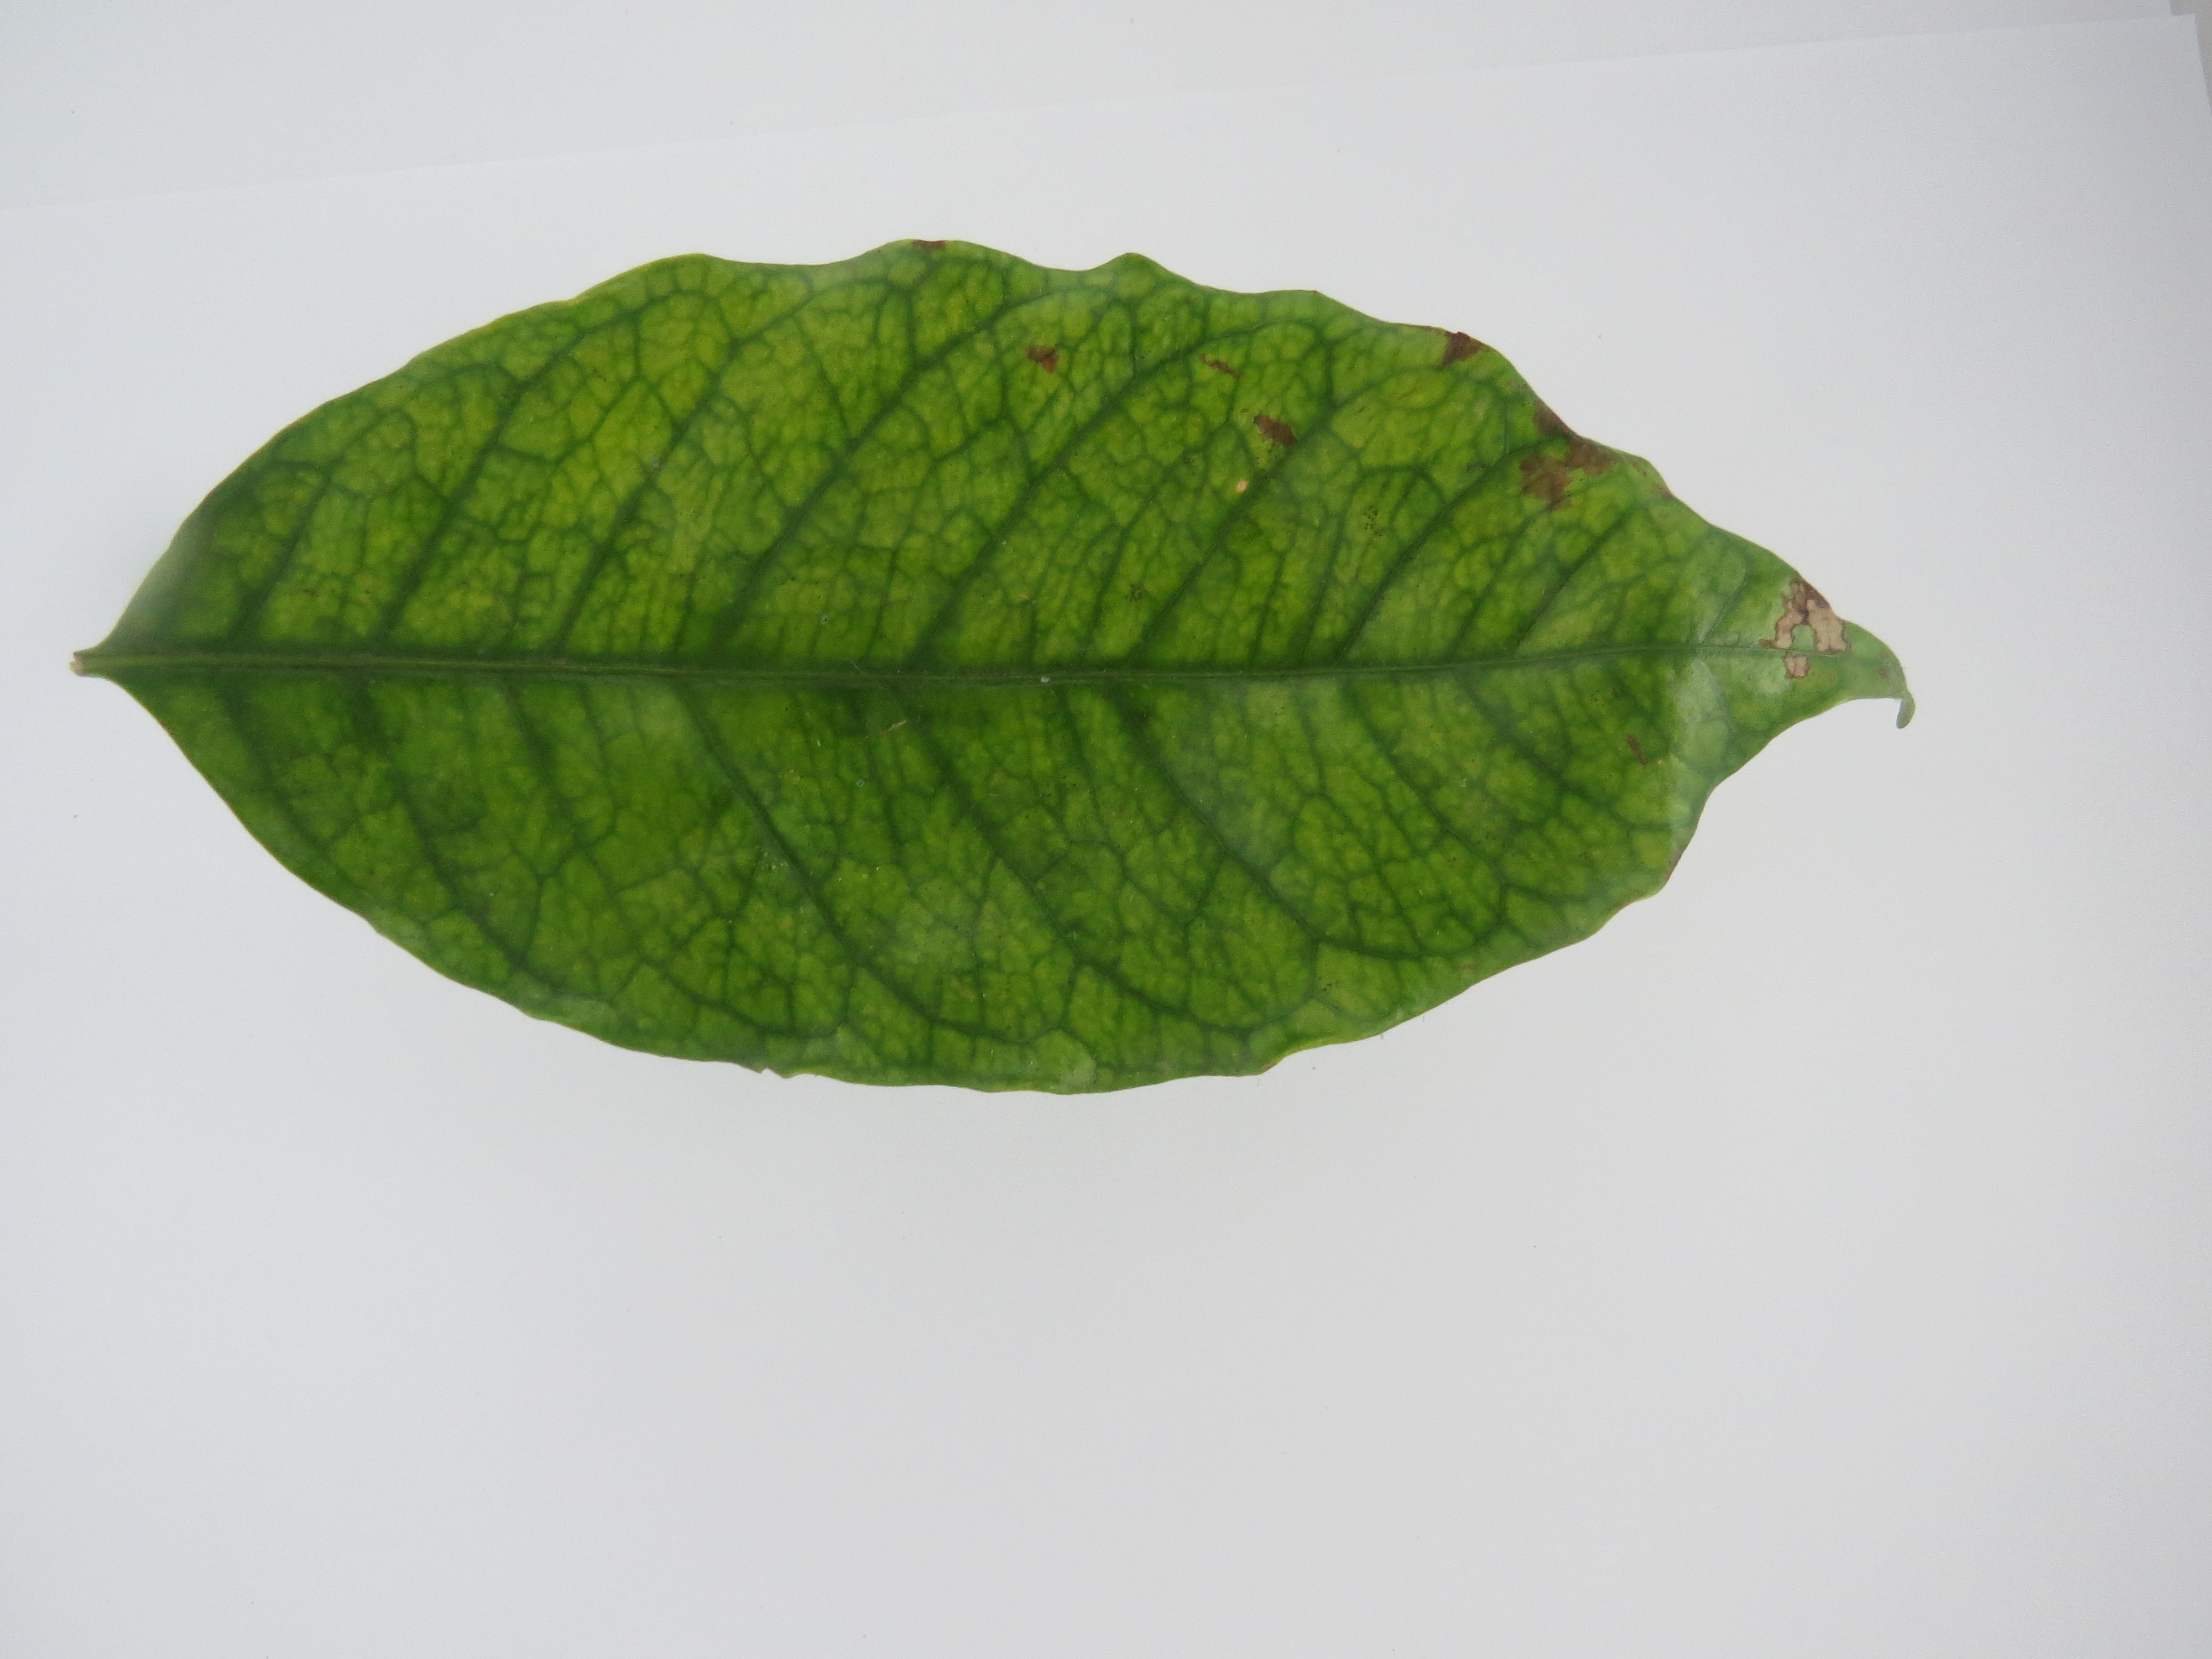
Label: calcium-Ca